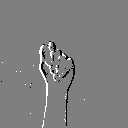
ASL letter: t